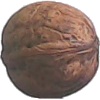
Label: walnut